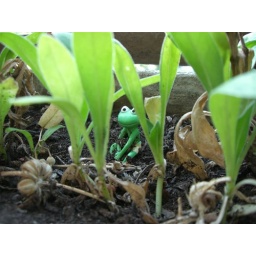
f is for frog in flower forest